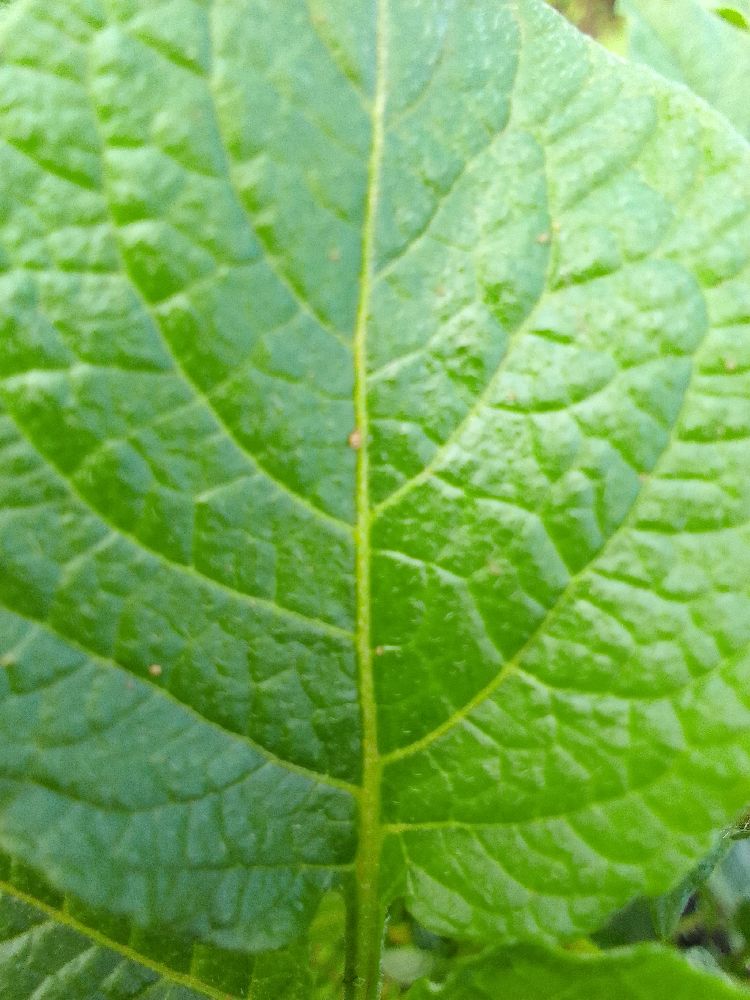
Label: Healthy